Brothers (The Black Keys album)

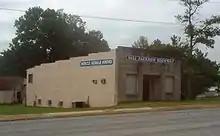
"Brothers" was the first album recorded in 30 years at Alabama's famous Muscle Shoals Sound Studio.

Neill, Auerbach, and Carney arrived at Muscle Shoals Sound on August 16, 2009—coincidentally 40 years to the day singer-songwriter R. B. Greaves cut "Take a Letter Maria" at the studio, the first hit record to originate from the building. The group hauled a truckload of Auerbach's equipment from Easy Eye Sound System in Akron, as well as Neill's personal gear from California. Neill's equipment included portions of a Universal Audio 610 console (the same desk featured during the early days of Muscle Shoals) and a late 1950s Pultec panning mixer, as well as a 10:2 Studer monitoring mixer originally designed for classical music recording. The studio was very much a museum when they arrived—they found vintage recording gear that no longer operated, along with photos on the walls of legendary performers, such as Lynyrd Skynyrd, who had once recorded there. Auerbach immediately took down the photos, feeling they were distracting decorations. The band put a piece of Plexiglas on top of the studio's non-functional console to hold their own digital recording equipment. The group experienced technical difficulties while recording. However, they were not caused by the studio, but rather by utility work on nearby telephone poles. Some of Neill's equipment was wrecked, including burned-out microphones. Compositions were kept very simple due to technical limitations. Neill said, "Thanks to the Studer mixer, we seldom went beyond 10 tracks." He occasionally had to resort to digital sources; as the studio's downstairs echo chambers were long gone, Neill attached a mono digital reverberator to the Studer console. He also provided additional guitar and percussion parts during the sessions.